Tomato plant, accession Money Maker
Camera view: vertical (180 deg); turntable rotation: 300 degrees
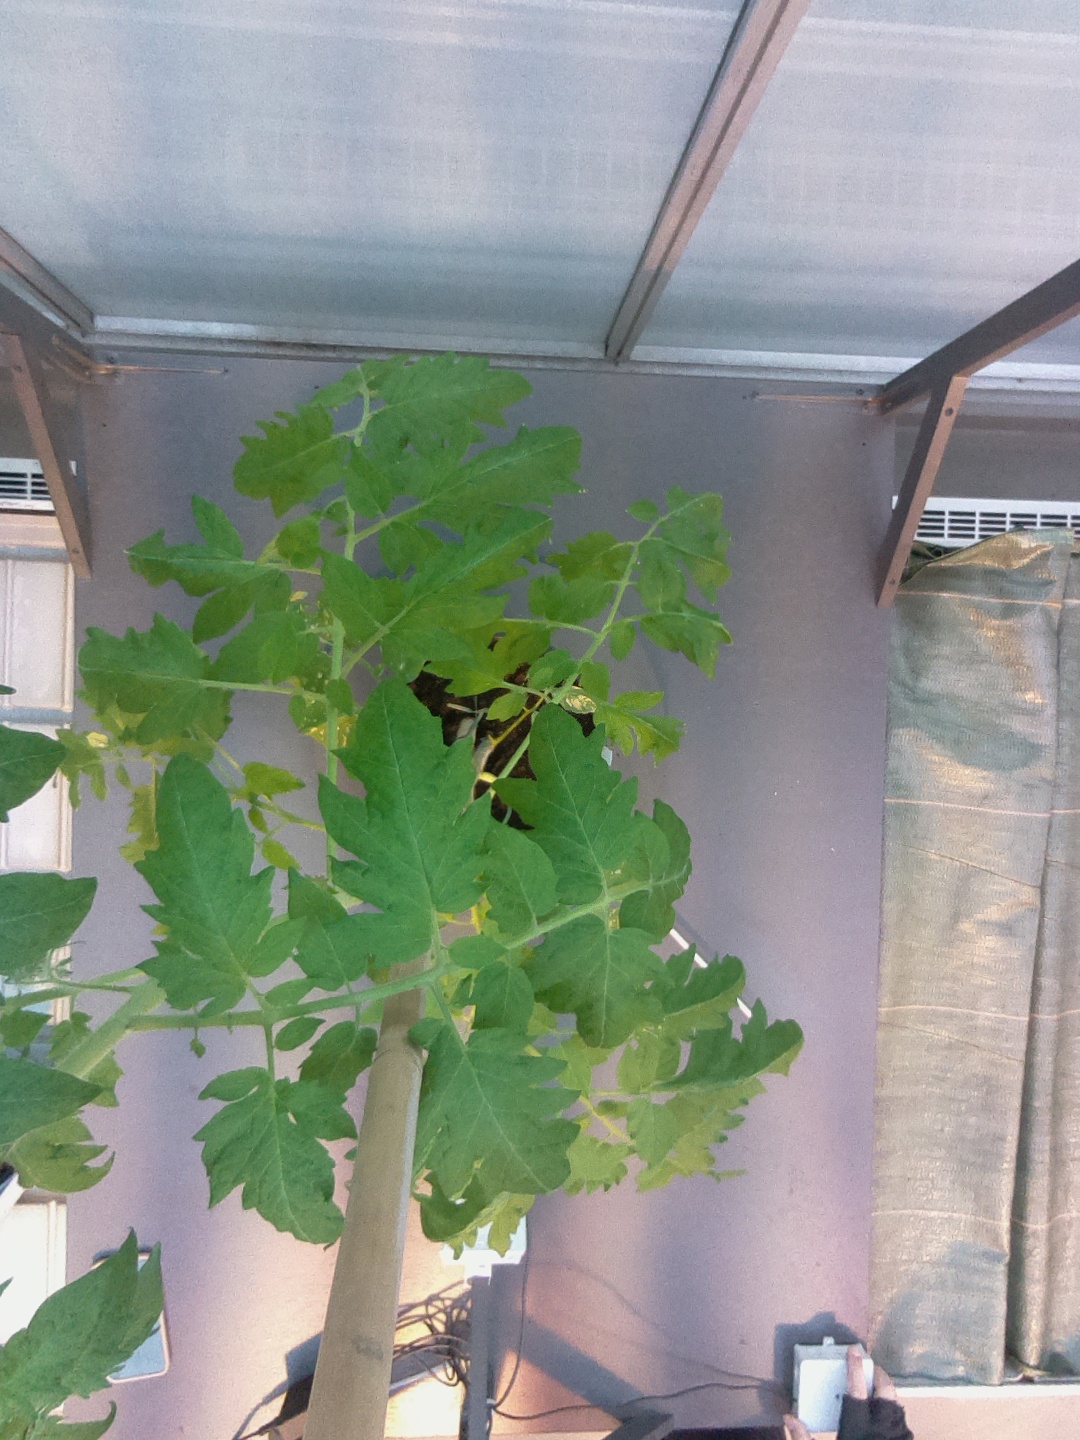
BBCH growth stage 65: Full flowering, 50%-60% of flowers open, first petals falling